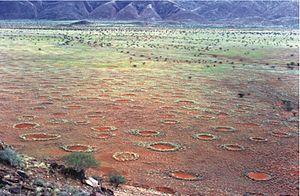
Les cercles de fées sont de petites aires circulaires et énigmatiques sans végétation, de forme globalement arrondie ou hexagonales, présentes dans les prairies sèches naturelles du sud-ouest de l'Afrique australe et dans le nord-ouest de l'Australie.